Battle of Vimy Ridge

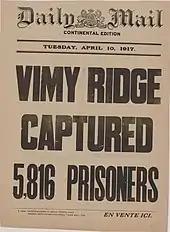
front page of the Daily Mail newspaper. The text" Vimy Rdige Captured 5,816 Prisoners" consumes the entire page in bold text

The British moved three fresh brigades up to the Red Line by 9:30am on 10 April to support the advance of the 1st and 2nd Canadian Division, whereupon they were to leapfrog existing units occupying the Red line and advance to the Blue Line. Fresh units including two sections of tanks and the 13th British Brigade were called up from reserve to support the advance of the 2nd Canadian Division. By approximately 11:00am, the Blue Line, including Hill 135 and the village of Thélus, had been captured. To permit the troops time to consolidate the Blue Line, the advance halted and the barrage remained stationary for 90 minutes while machine guns were brought forward. Shortly before 1:00pm, the advance recommenced with both the 1st and 2nd Canadian Divisions reporting their final objective. The tank-supported advance via Farbus and directed at the rear of the 79th Reserve Division, was eventually halted by concentrated German fire short of the village. The Canadian 1st and 2nd Divisions were nonetheless able to secure the Brown Line by approximately 2:00pm.